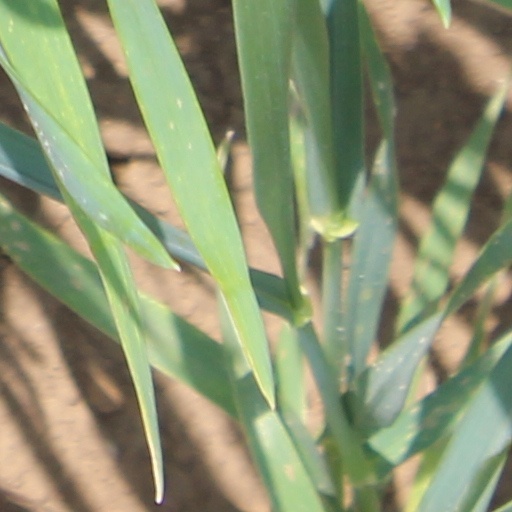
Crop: wheat